Bonnie Camplin

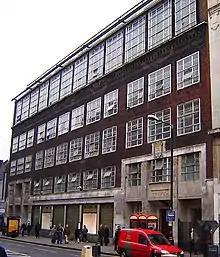
Saint Martin's School of Art, where Bonnie Camplin studied

Bonnie Camplin studied at Saint Martins School of Art, London for a BA in Fine Art Film and Video (1989–92), and a Postgraduate Diploma in Advanced Photography (1995–96).